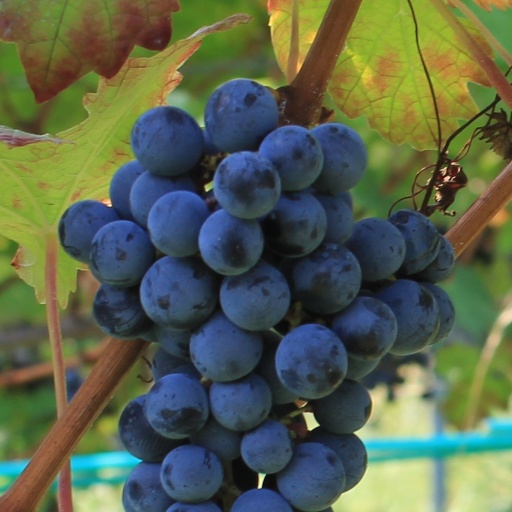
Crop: grape